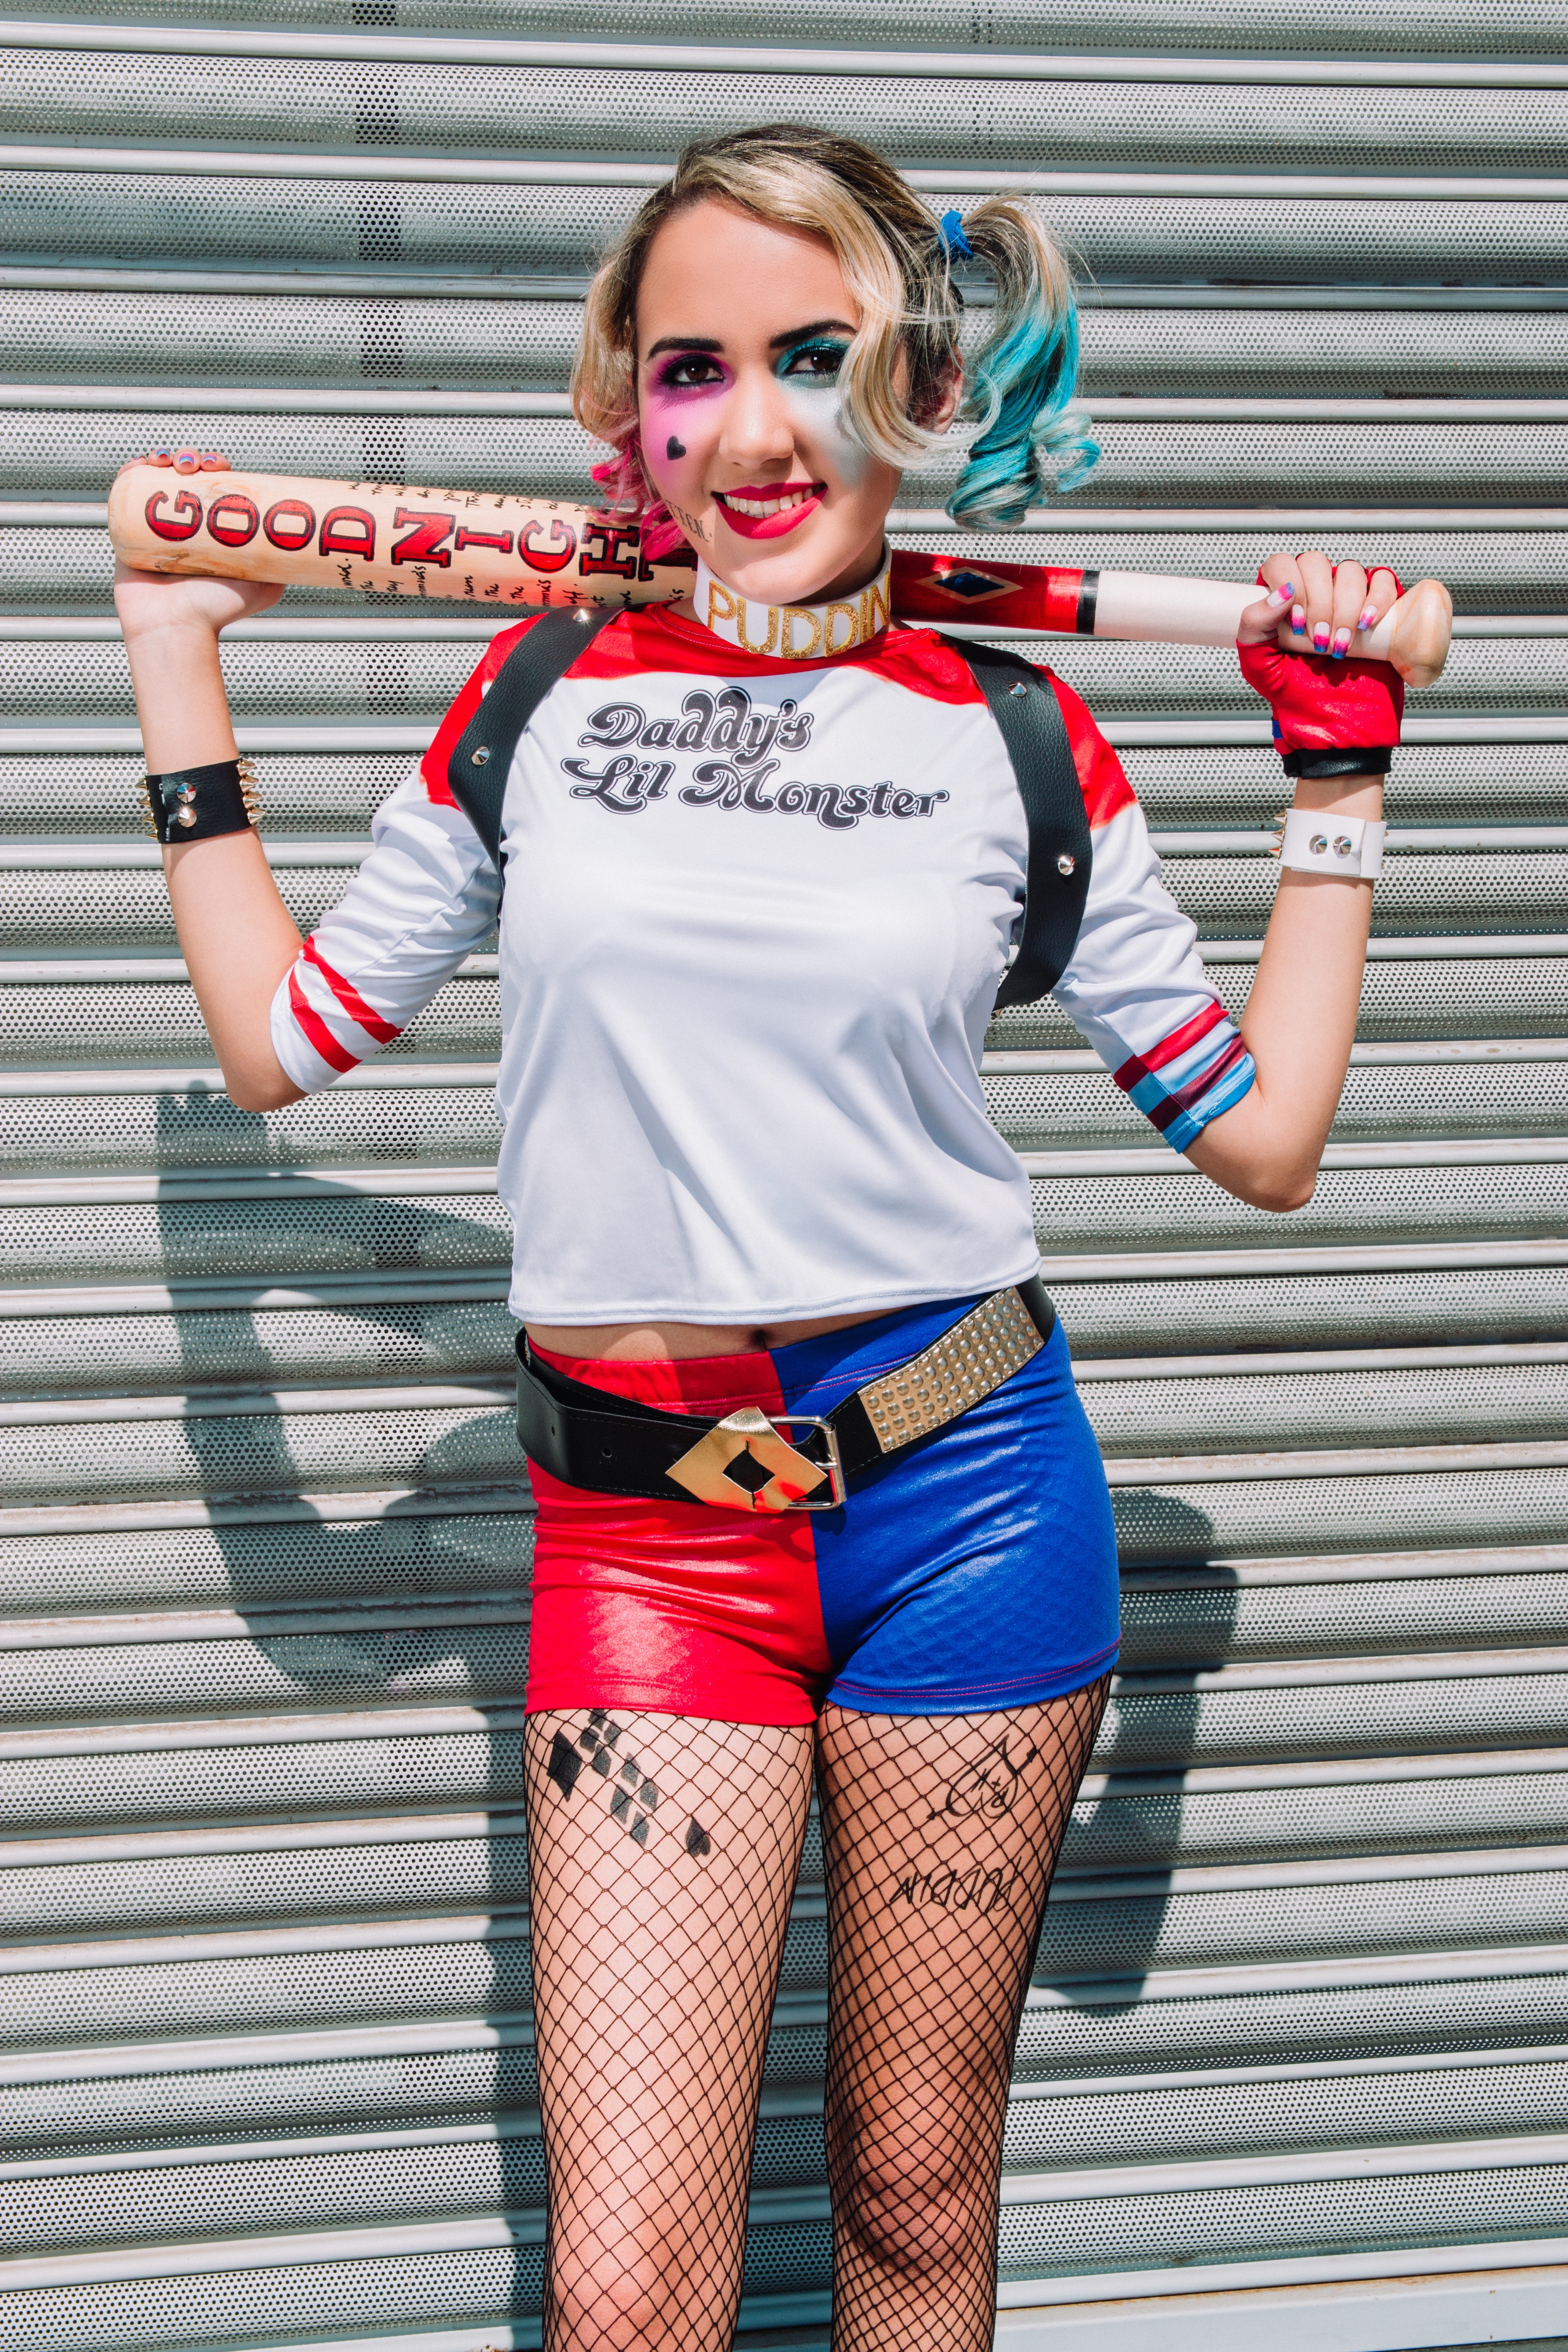
clothing, blond, costume, fashion, cosplay, leg, photo shoot, cool, footwear, human leg, shorts, thigh, photography, sunglasses, eyewear, personal protective equipment, fictional character, spandex, electric blue, model, waist, leggings, fashion accessory, t shirt, sportswear, style